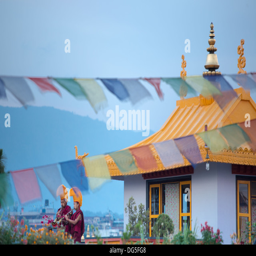
musicians playing flutes outside a monastery .